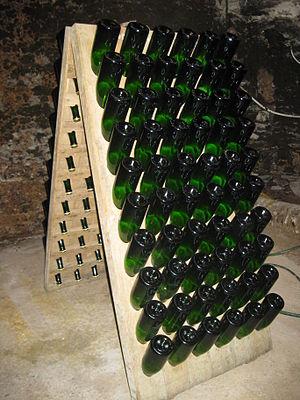
Le remuage consiste à favoriser la sédimentation des résidus de la prise de mousse, lors de l’élaboration des vins effervescents.
La « méthode traditionnelle » est le procédé utilisé en Champagne pour produire du champagne. C'est aussi la méthode utilisée dans diverses régions françaises pour produire des vins mousseux, en Espagne pour produire du Cava, au Portugal pour produire Espumante et en Italie pour produire Franciacorta. La méthode est connue sous le nom de méthode champenoise, mais les producteurs de champagne ont réussi à faire pression sur l'Union européenne pour restreindre l'utilisation de ce terme au sein de l'UE uniquement aux vins produits en Champagne. Ainsi, les vins d'ailleurs ne peuvent pas utiliser le terme « méthode champenoise » sur les produits vendus dans l'UE, et plutôt le terme « méthode traditionnelle » ou l'équivalent en langue locale. Les vins sud-africains du Cap occidental sont étiquetés avec le terme « Methode Cap Classique ». Certains producteurs de vin dans des pays hors UE peuvent ne pas respecter les lois d'étiquetage de l'UE et utiliser la méthode champenoise ou même «Champagne» sur les étiquettes pour les produits non exportés vers l'UE, mais cette utilisation diminue.